The Pooch and the Pauper

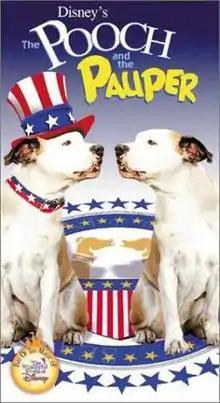
Film Poster

The Pooch and the Pauper is a 2000 American television film, starring Richard Karn, Fred Willard, Vincent Schiavelli, Peter MacNicol, Daryl Mitchell and George Wendt. It was directed by Alex Zamm. The off-screen names of the two starring dogs in the film are Screamer and Petey.